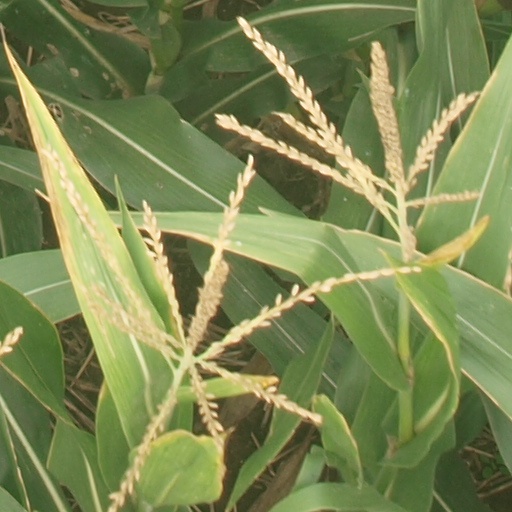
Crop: maize; corn